Dan Marino

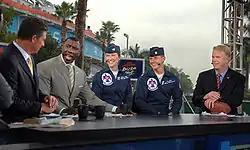
Marino with Shannon Sharpe, two United States Air Force members, and Boomer Esiason during the Super Bowl XLI pre-game show in Miami

During Marino's career, the Dolphins were perennial playoff contenders, reaching the postseason in 10 of his 17 seasons. He was selected to play in nine Pro Bowls (1983–1987, 1991, 1992, 1994, 1995), seven times as a starter, but due to injuries he only played in two of the games (1984, 1992). He was named first- or second-team All-Pro six times and earned All-AFC honors six times. Marino won all three major individual awards: NFL MVP (1984); NFL Comeback Player of the Year (1994); and NFL Man of the Year (1998), which recognizes charitable work off the field.